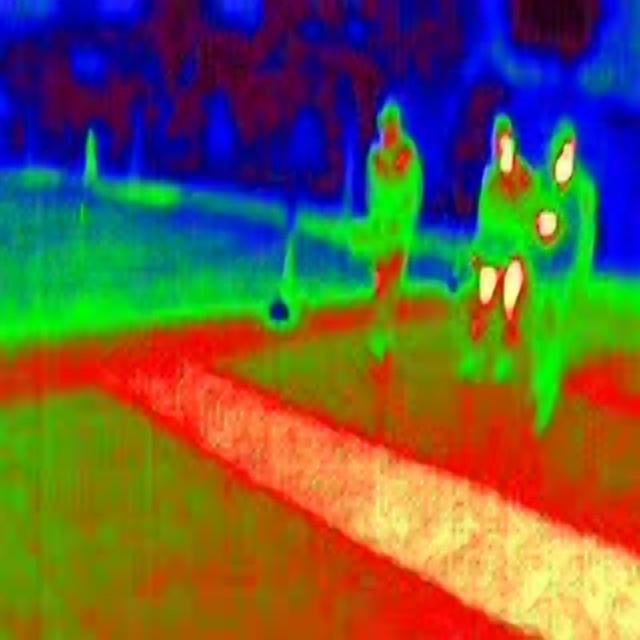
Detected objects:
label: person
label: person
label: person